The Shirin and Farhad Tree

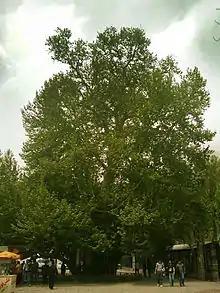
The Shirin and Farhad tree in Taq Bostan

The Shirin and Farhad Tree or Rahmat tree is a 700-year-old tree of the genus "Platanus" located in the historical area of Taq Bostan in Kermanshah, Iran. The tree is tall and wide.